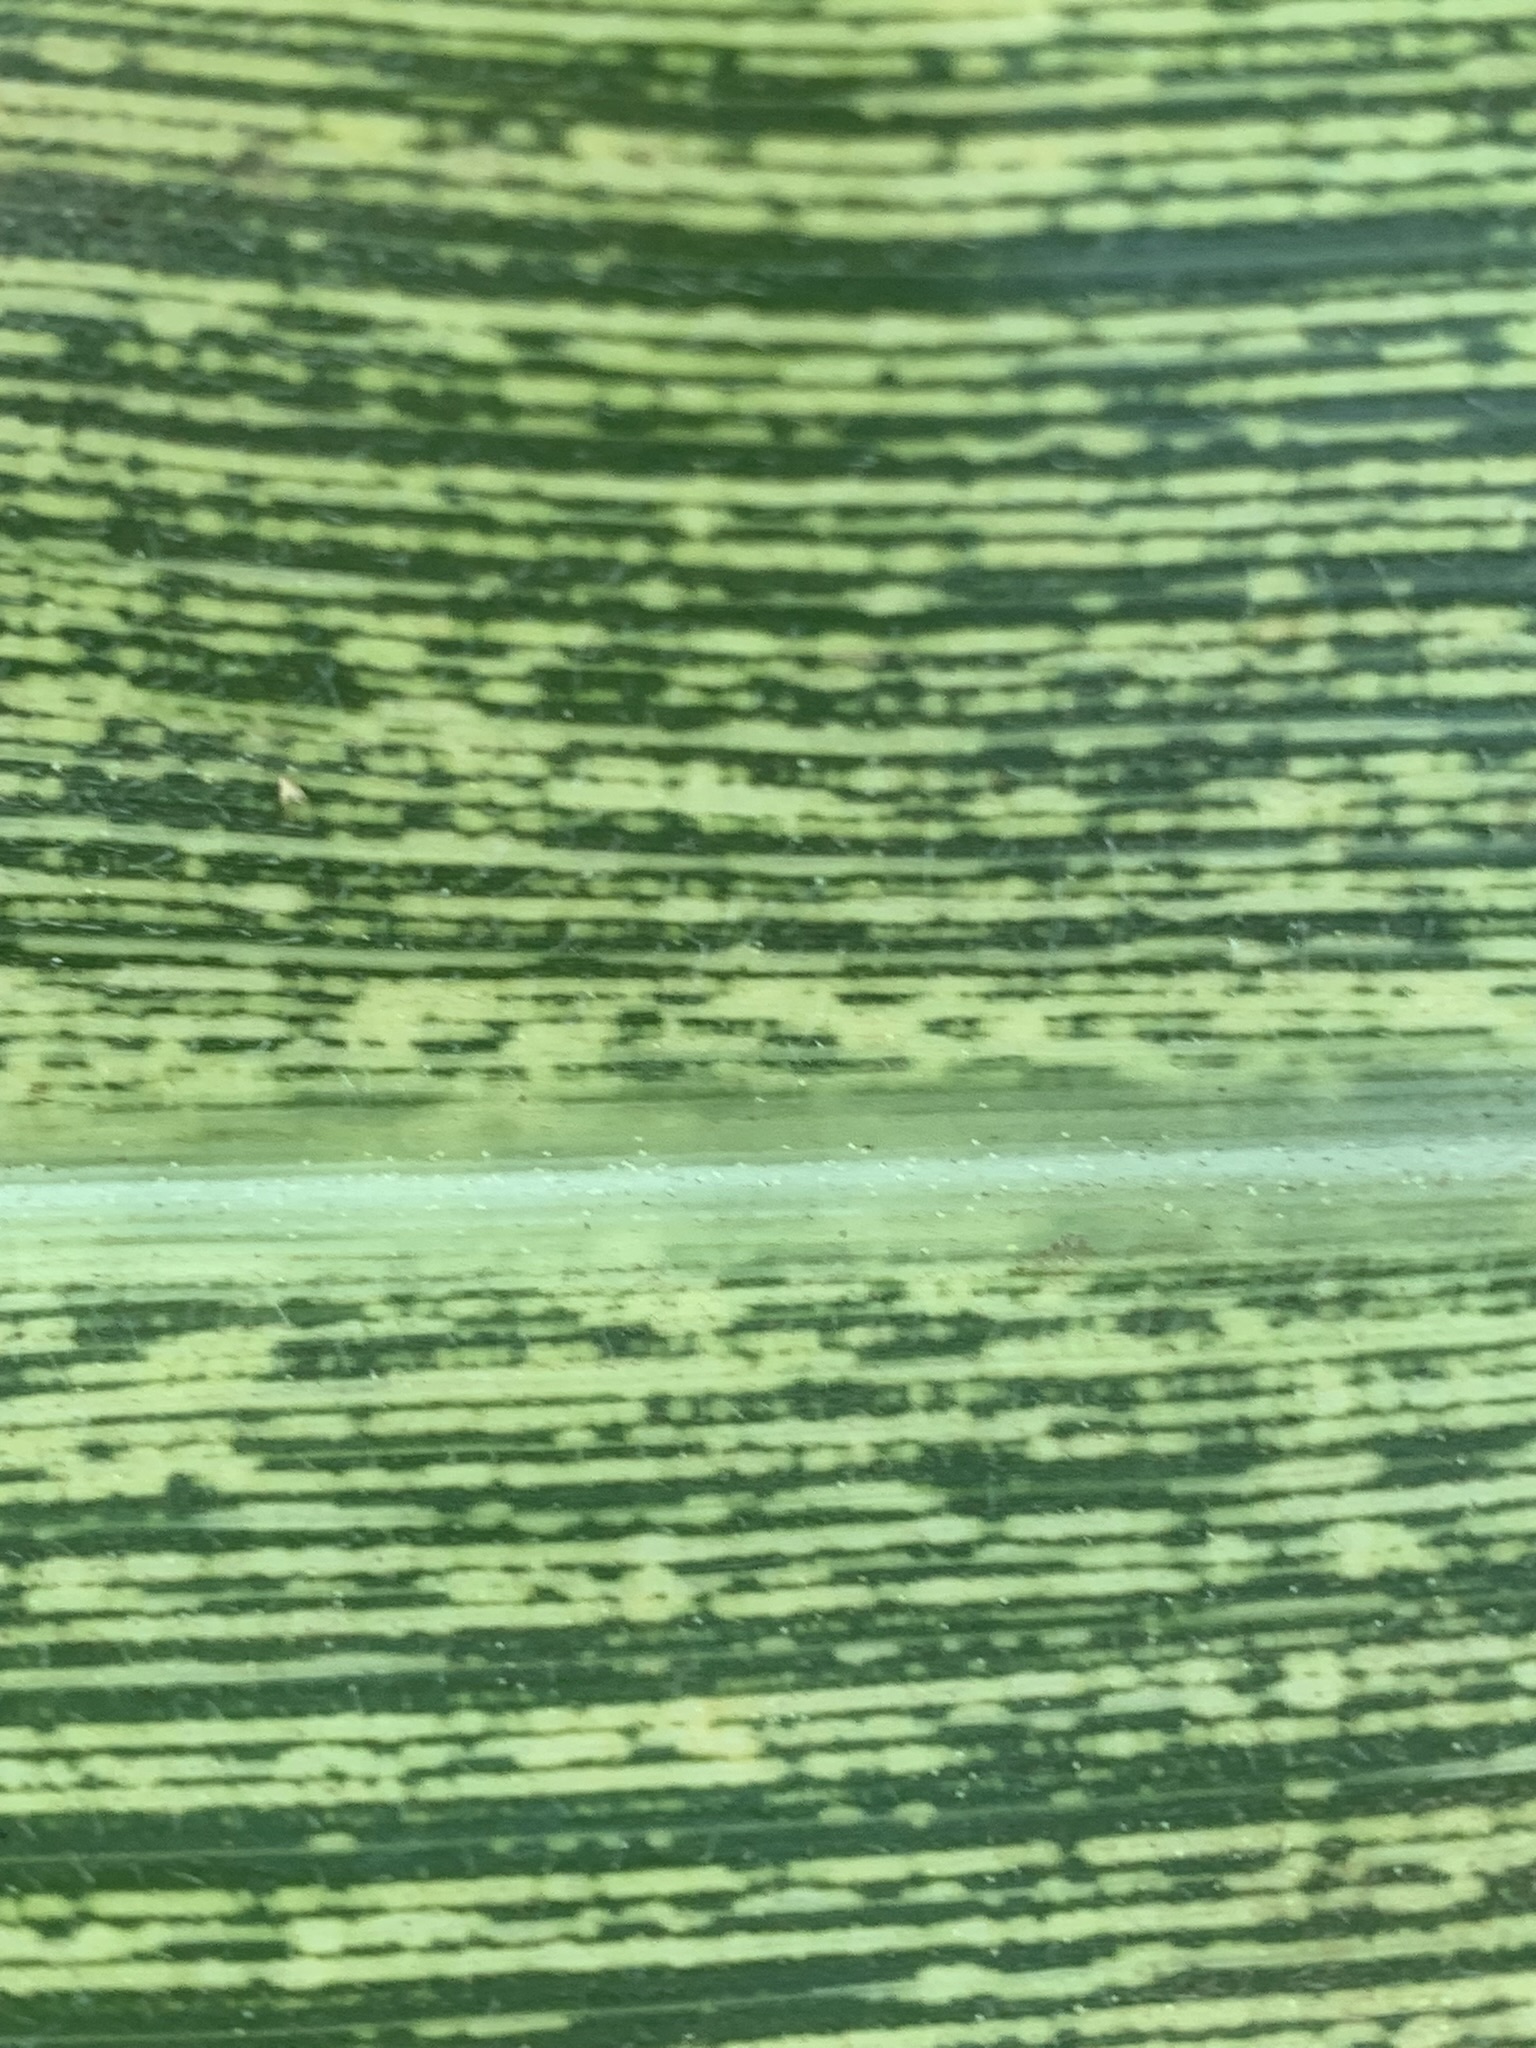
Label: MSV